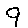
Label: 9